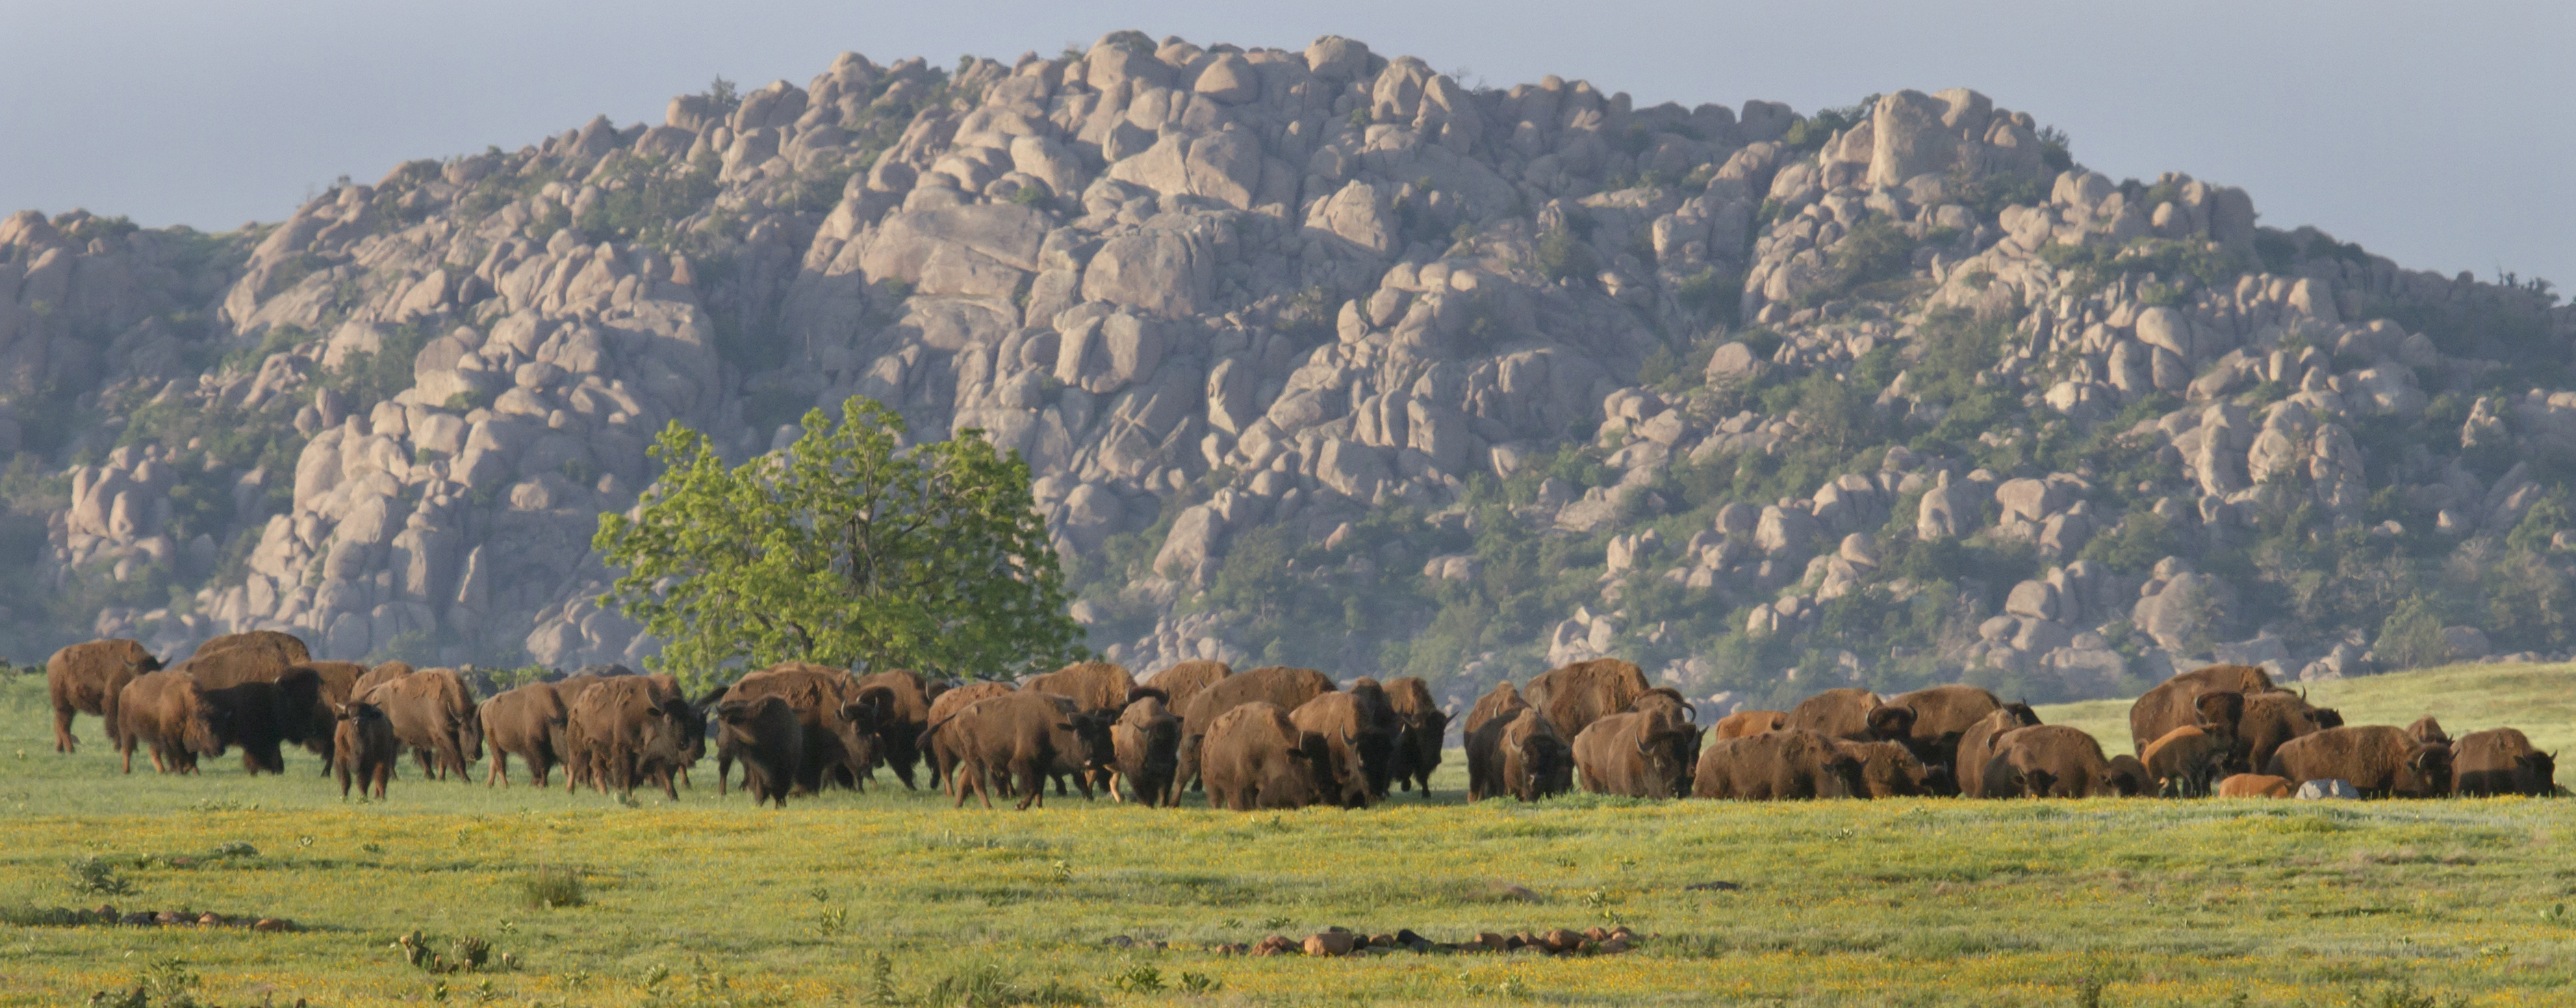
landscape, wilderness, mountain, prairie, valley, mountain range, herd, pasture, grazing, national park, savanna, plain, grassland, badlands, plateau, bison, oklahoma, buffalo, ecosystem, larrysmith, wichitamountains, steppe, natural environment, cattle like mammal